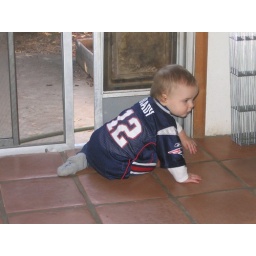
November 2005. Brady in Brady Football Jersey, near dog door